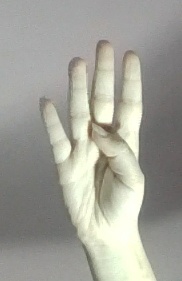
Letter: kaaf